Boeing 737

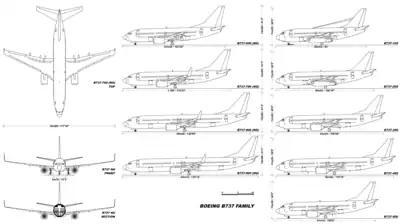
A comparison of the first three generations

The original 737 continued to be developed into thirteen passenger, cargo, corporate and military variants. These were later divided into what has become known as the four generations of the Boeing 737 family: